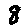
Label: 8